Describe the emotion expressed in this image:  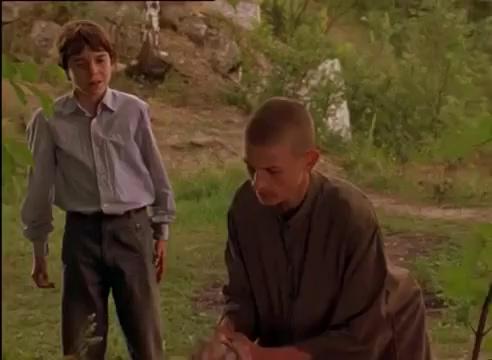
This person displays Pain, valence and arousal with low intensity.